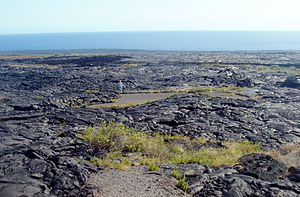
Hawaii Volcanoes nationalpark
Vej delvist begravet i størknet lava
Hawaii Volcanoes nationalpark er en nationalpark på øen og i staten Hawaii, USA. Parken blev etableret 1 August 1916, og er 1.308 km² stor. De vigtigste naturlige attraktioner i parken er vulkanerne Kilauea og Mauna Loa.